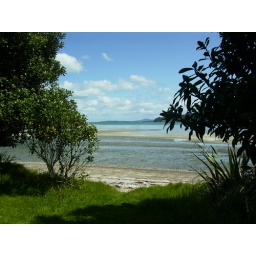
There's a campsite on this beach and the grass is covered in daisies